Aero L-29 Delfín

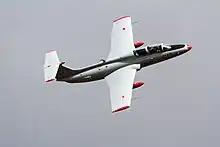
L-29 Delfín ZK-SSU

In excess of 2,000 L-29 Delfins were ultimately supplied to the Soviet Air Force. Like the majority of Soviet-operated aircraft, it acquired its own NATO reporting name, "Maya." In the trainer role, the L-29 enabled air forces to adopt an "all-through" training regime using only jet-powered aircraft, entirely replacing earlier piston-engined types.